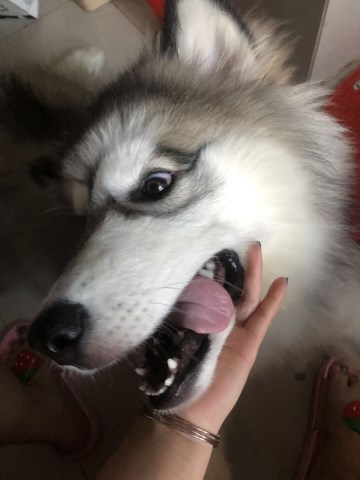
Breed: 1324-n000004-malamute